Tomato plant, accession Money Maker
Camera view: horizontal (90 deg, fisheye); turntable rotation: 60 degrees
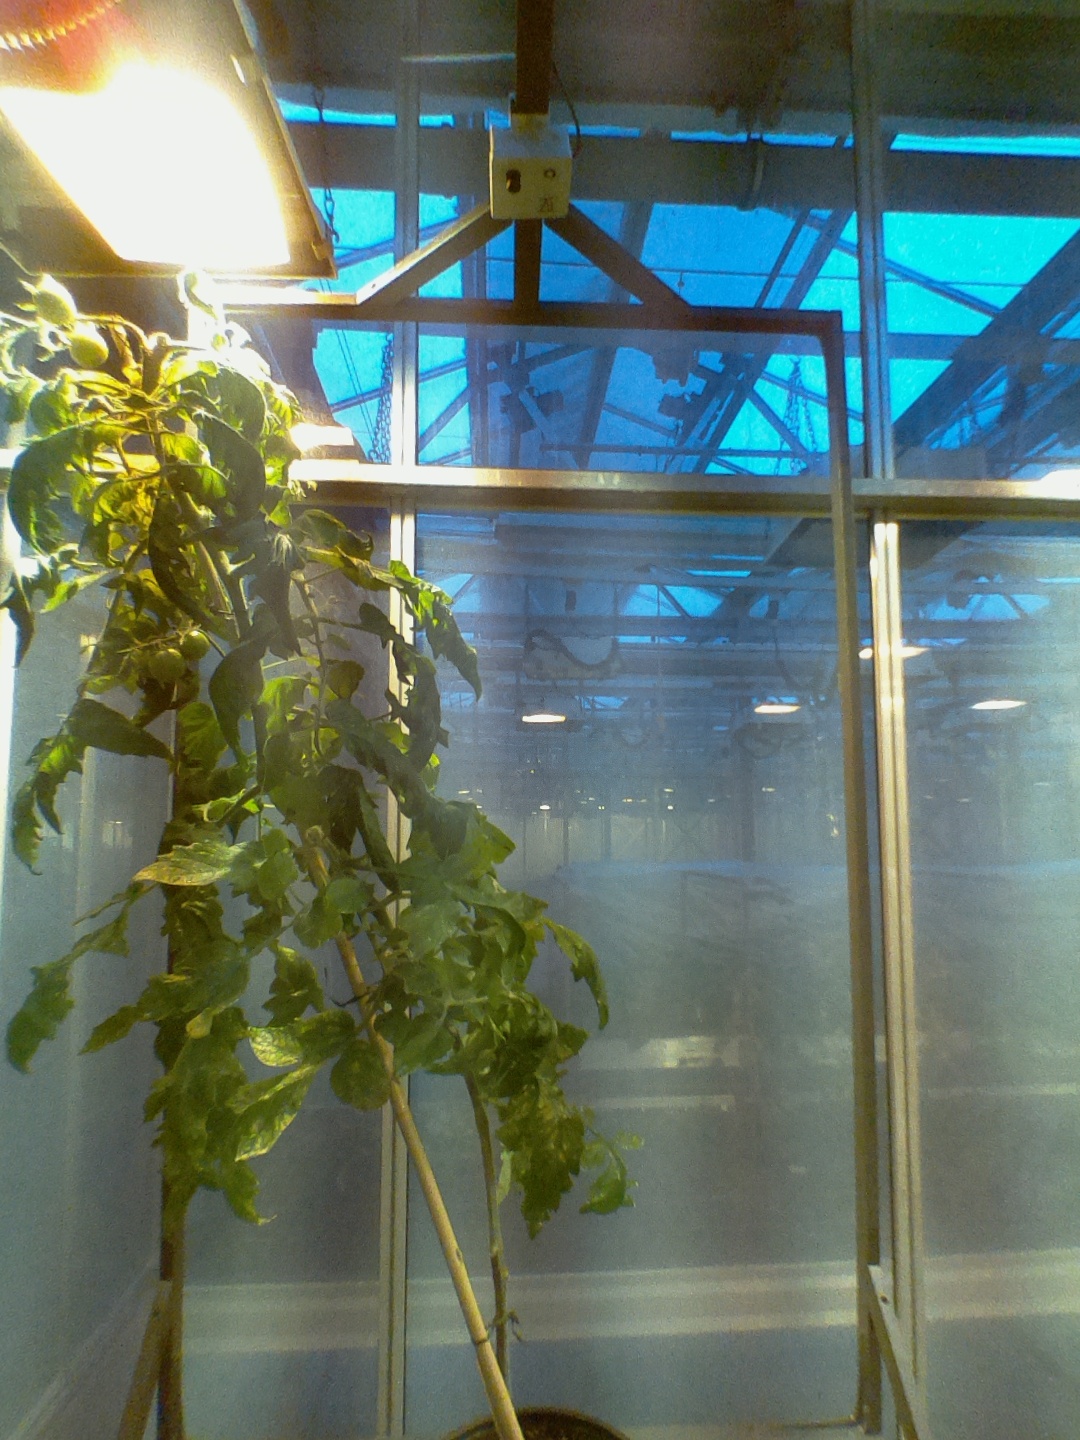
BBCH growth stage 75: 50%-60% of final fruit size